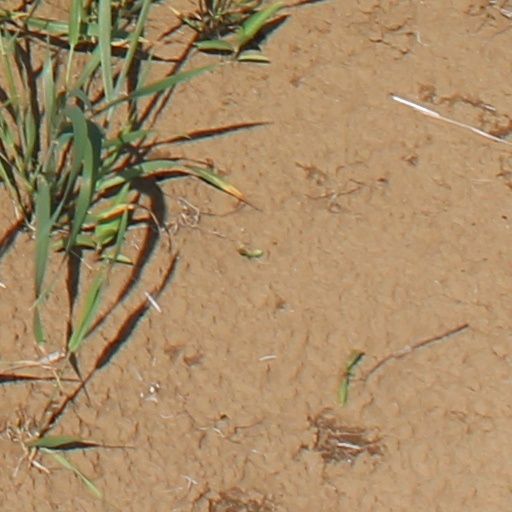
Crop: wheat